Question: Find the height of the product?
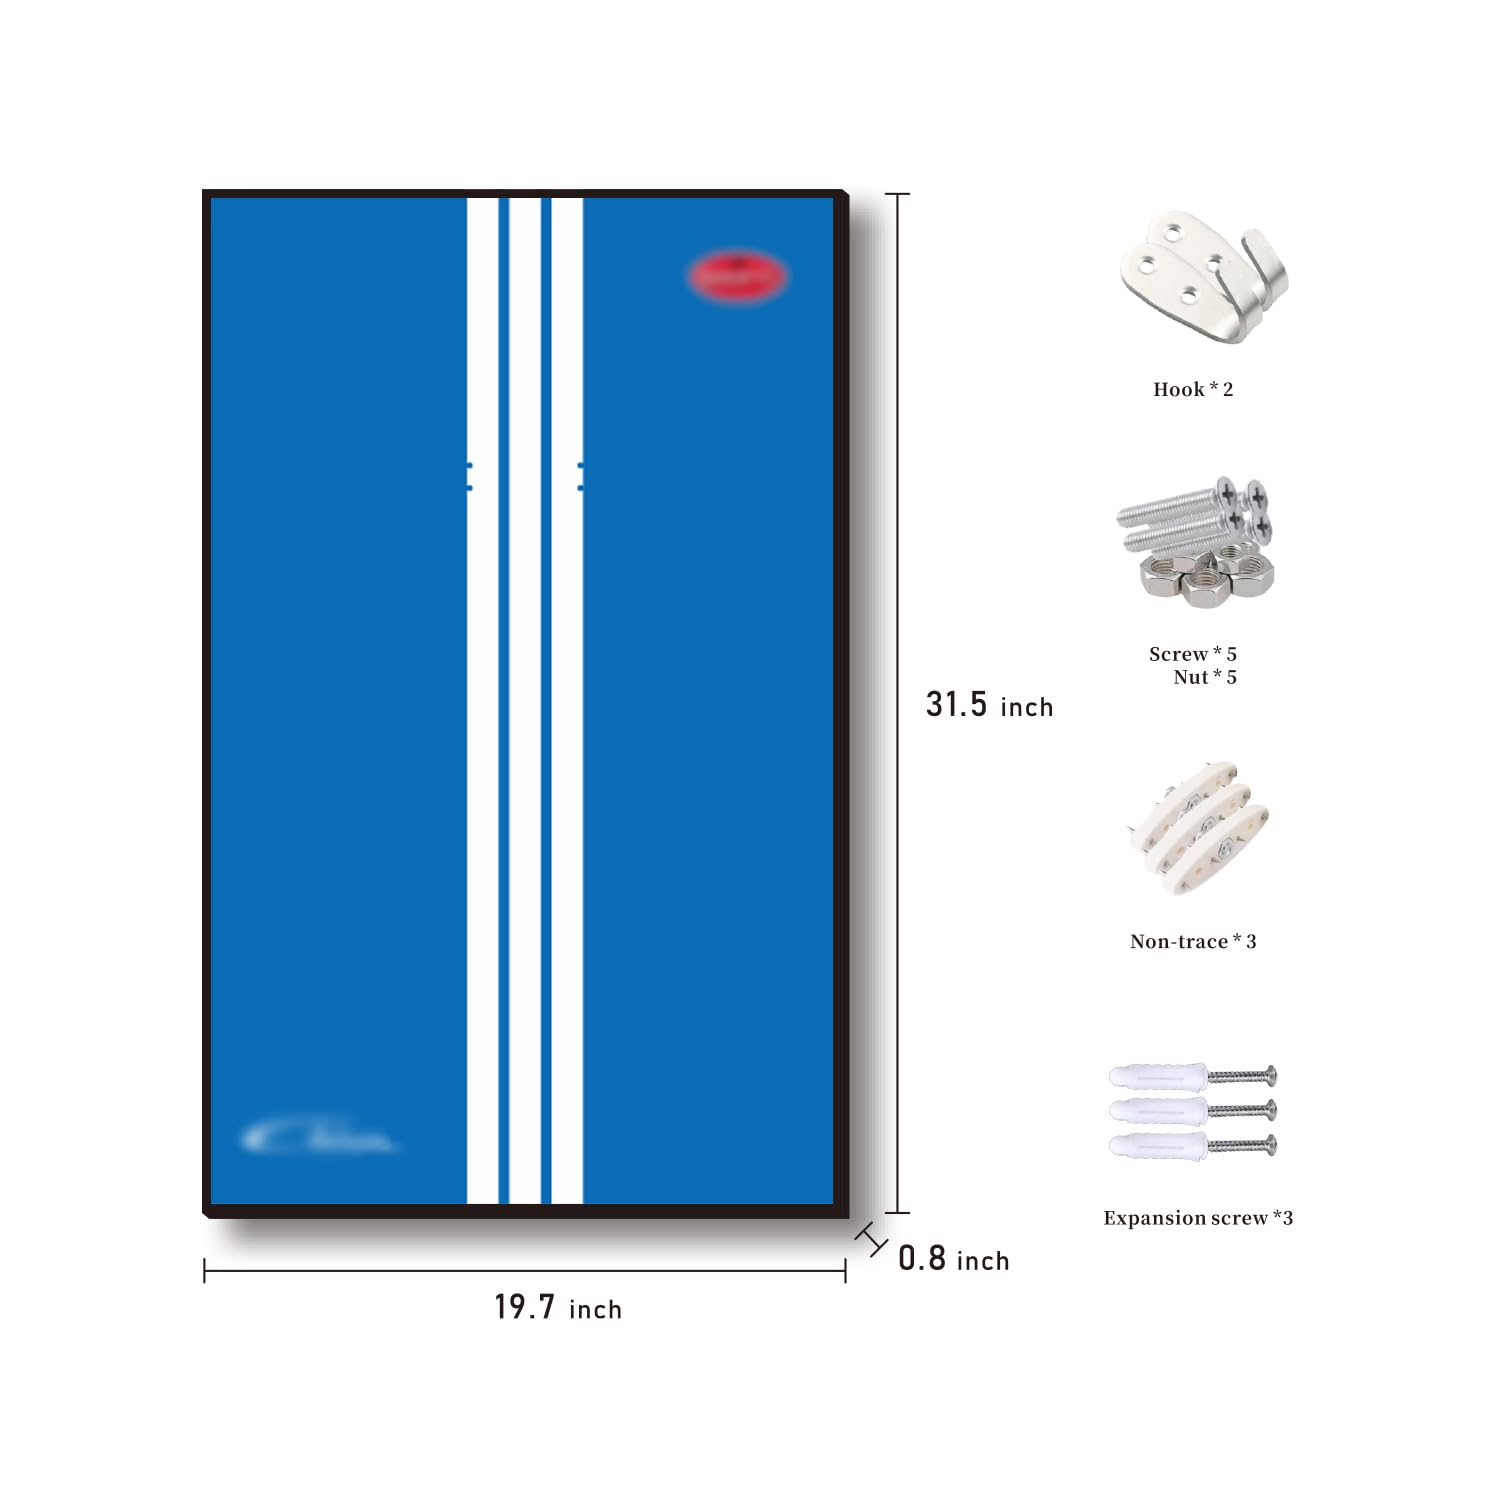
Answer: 31.5 inch